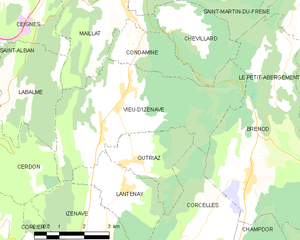
Carte des communes françaises: Vieu-d'Izenave